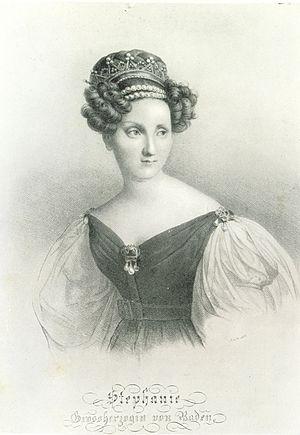
Amélie de Hesse-Darmstadt fut l'épouse du prince héréditaire de Bade. Elle eut une grande influence sur son gendre le tsar Alexandre Iᵉʳ de Russie.